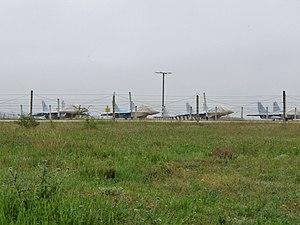
L'aéroport international de « Belbek » Sébastopol est un aéroport situé à Belbek et desservant la ville de Sébastopol, et plus largement la Crimée.